Ascot Racecourse

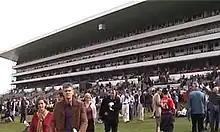
Ascot's pre-2006 grandstand

Over its 300-year history, Ascot has established itself as a national institution, with Royal Ascot being the centrepiece of the British summer social calendar.